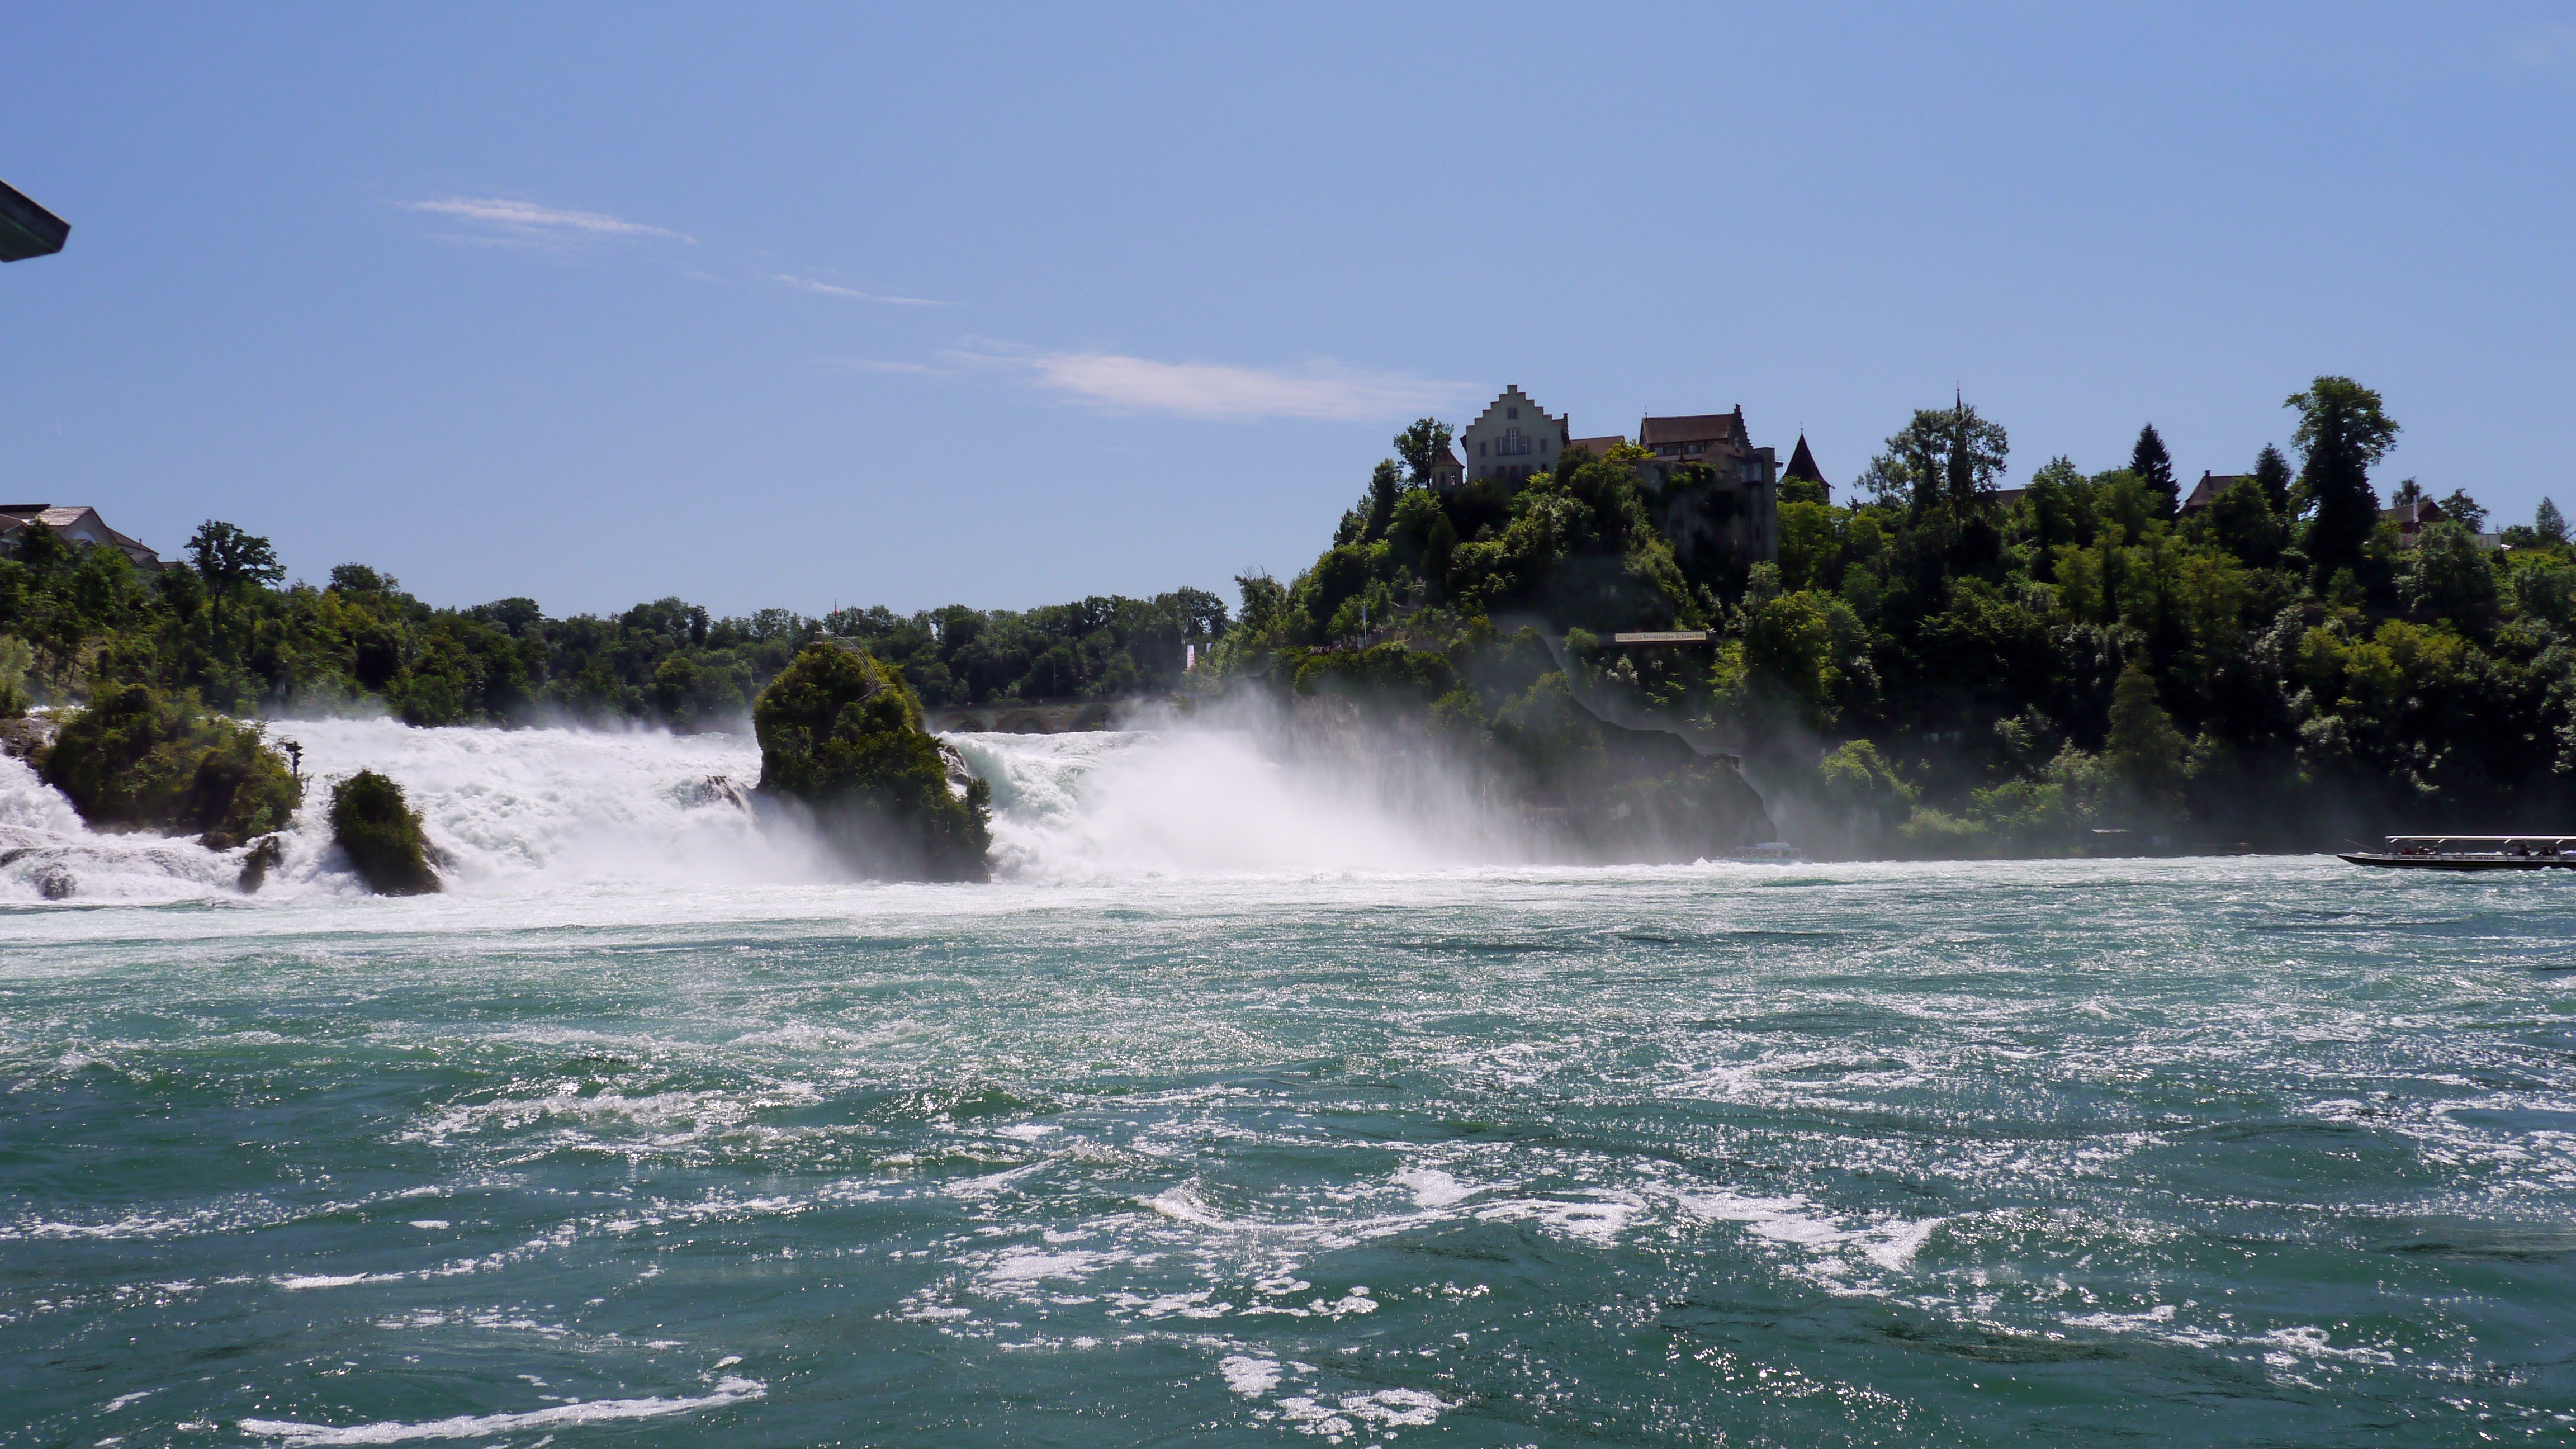
beach, sea, coast, water, ocean, shore, wave, bay, terrain, body of water, switzerland, water feature, schaffhausen, rhine falls, wind wave